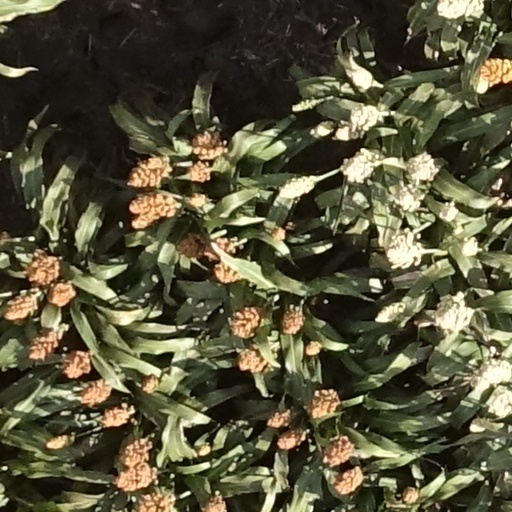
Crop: sorghum